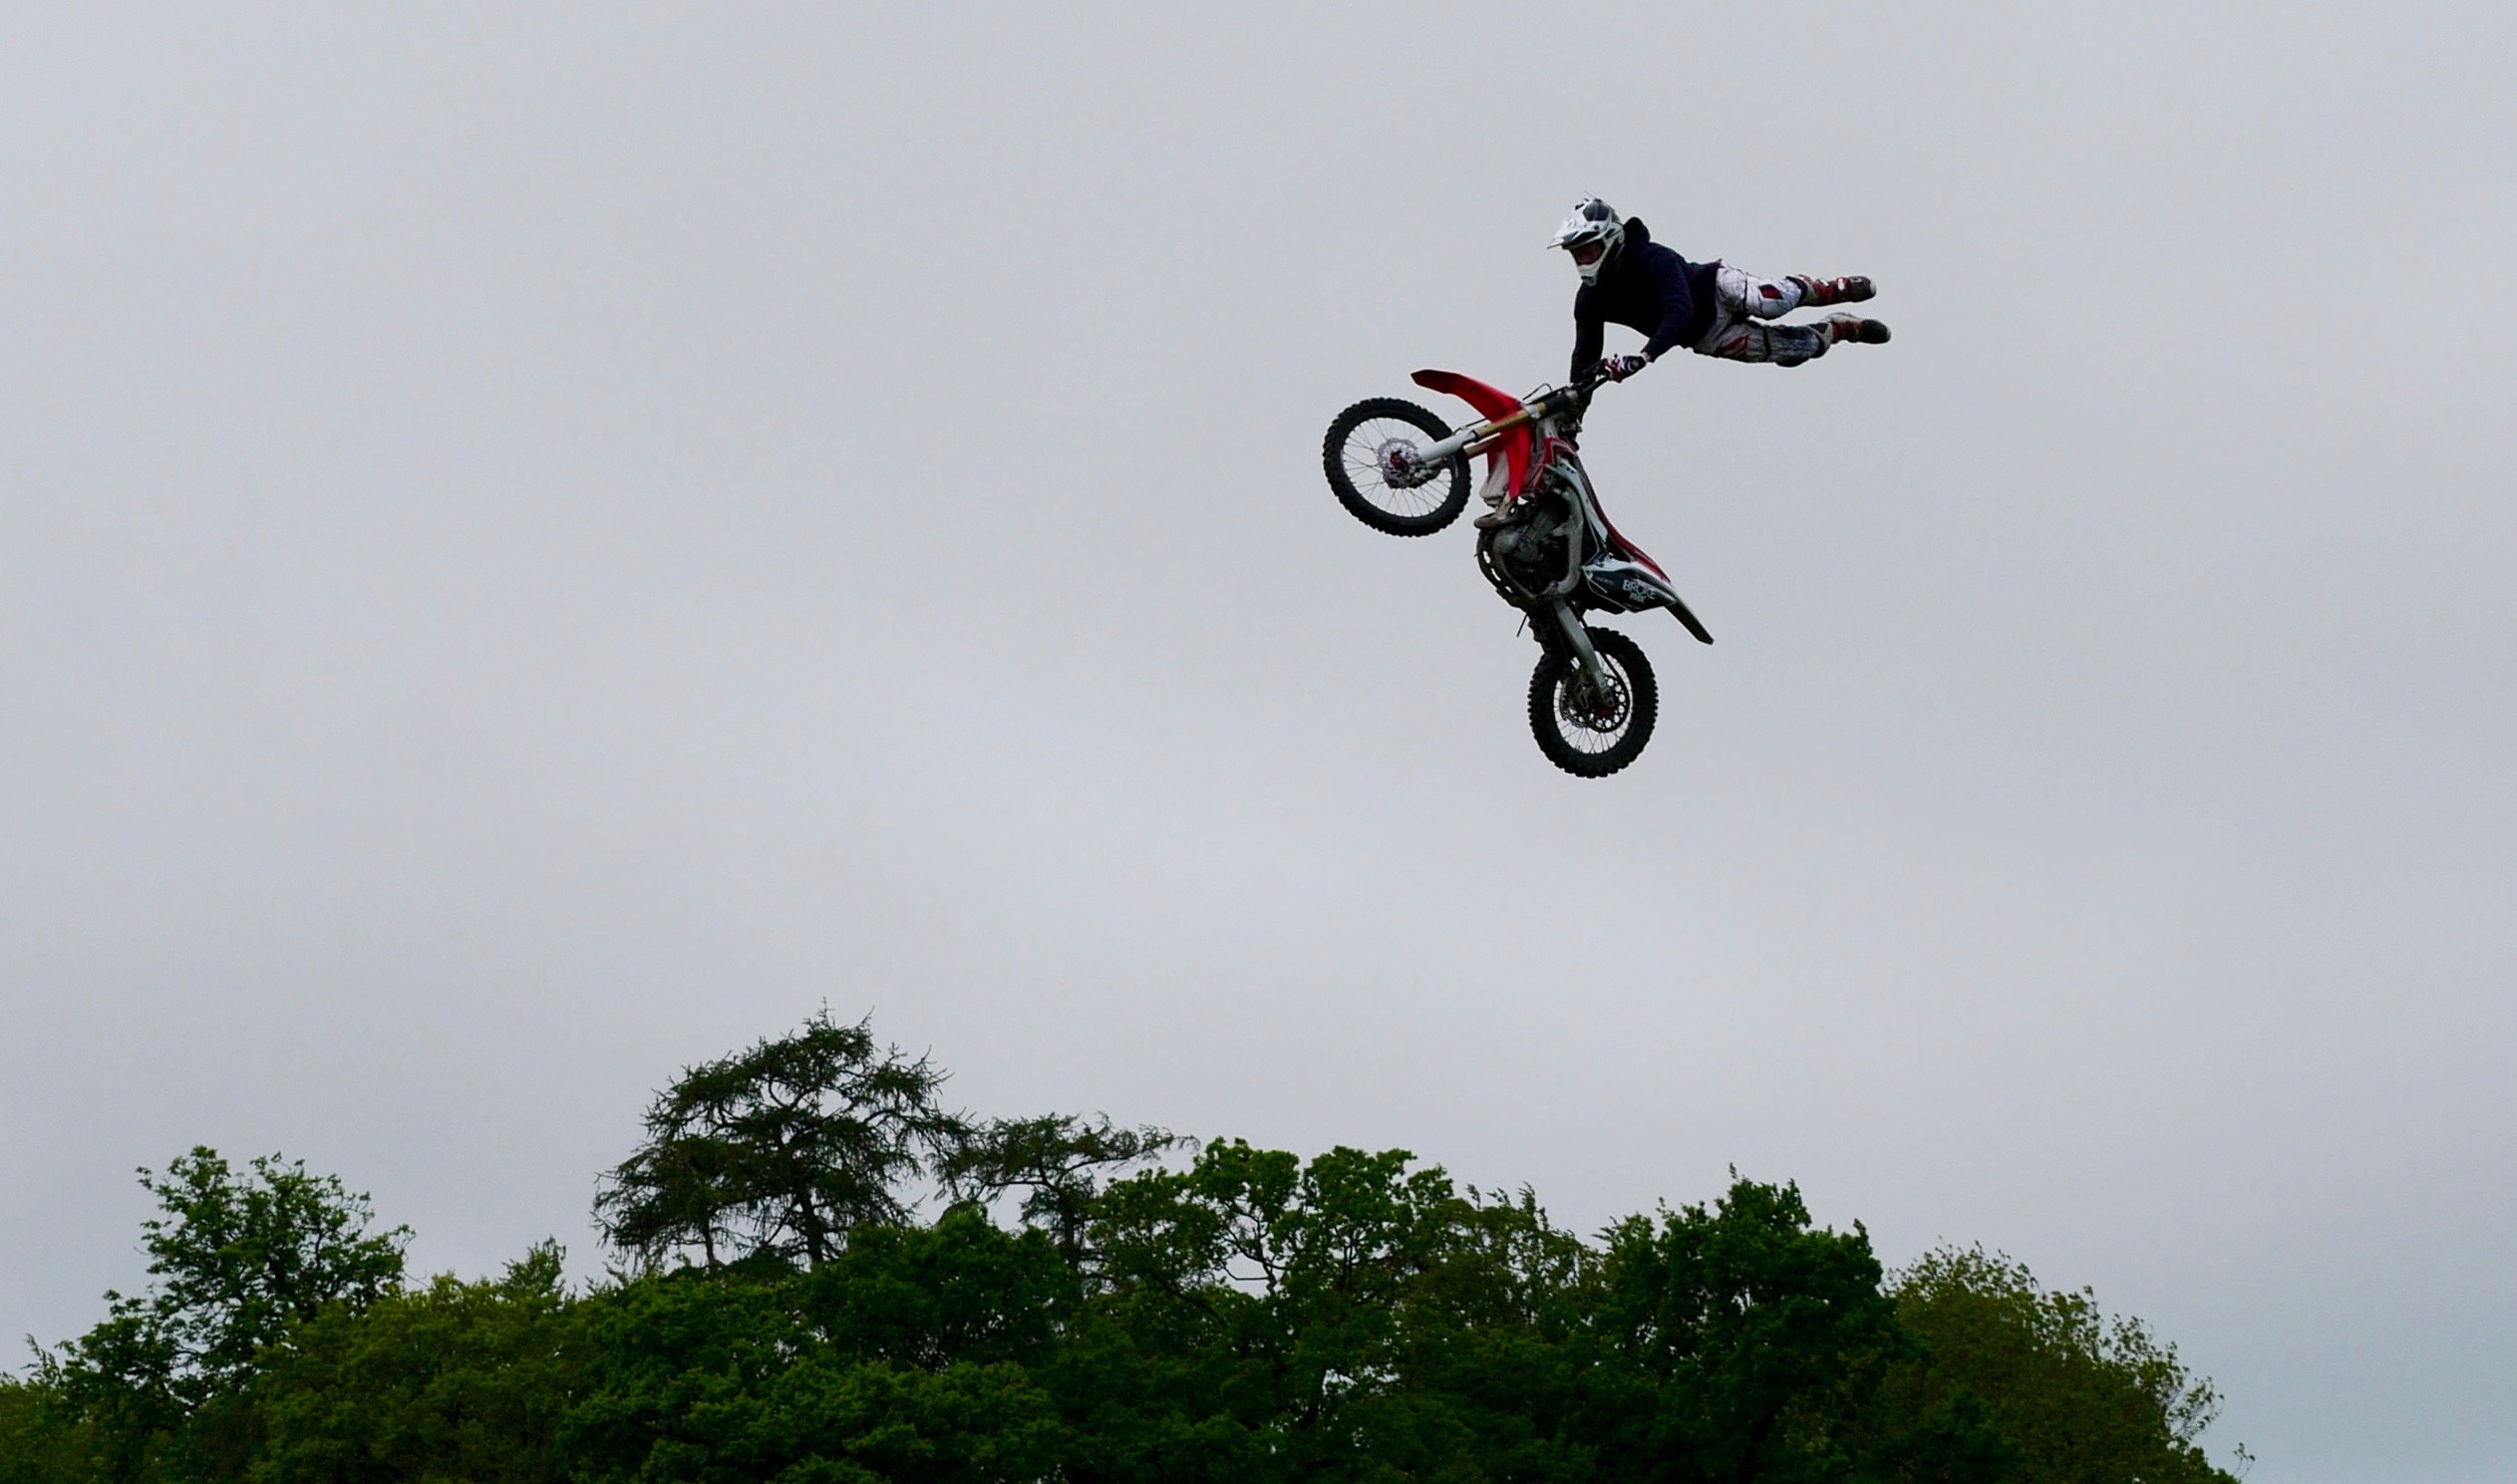
vehicle, motocross, extreme sport, sports, racing, motorsport, freeride, freestyle motocross, motorcycle racing, cycle sport, downhill mountain biking, bicycle motocross, bmx bike, stunt performer